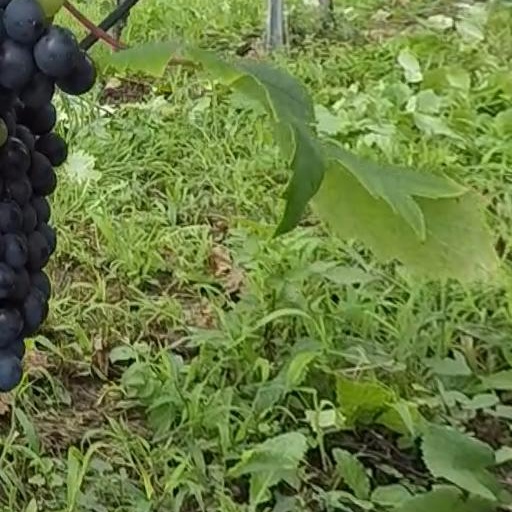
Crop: grape